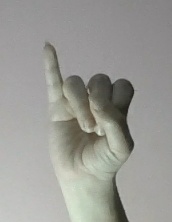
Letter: meem